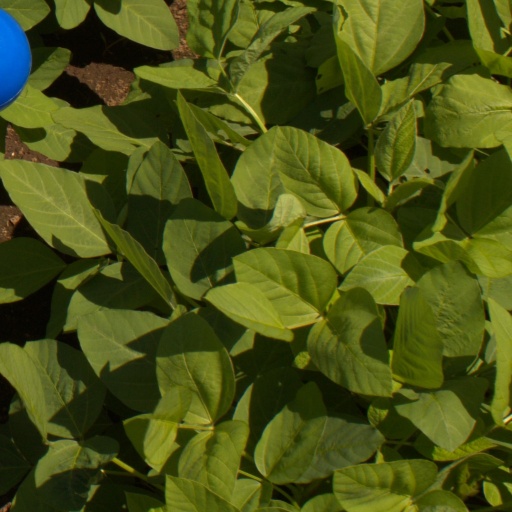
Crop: soybean